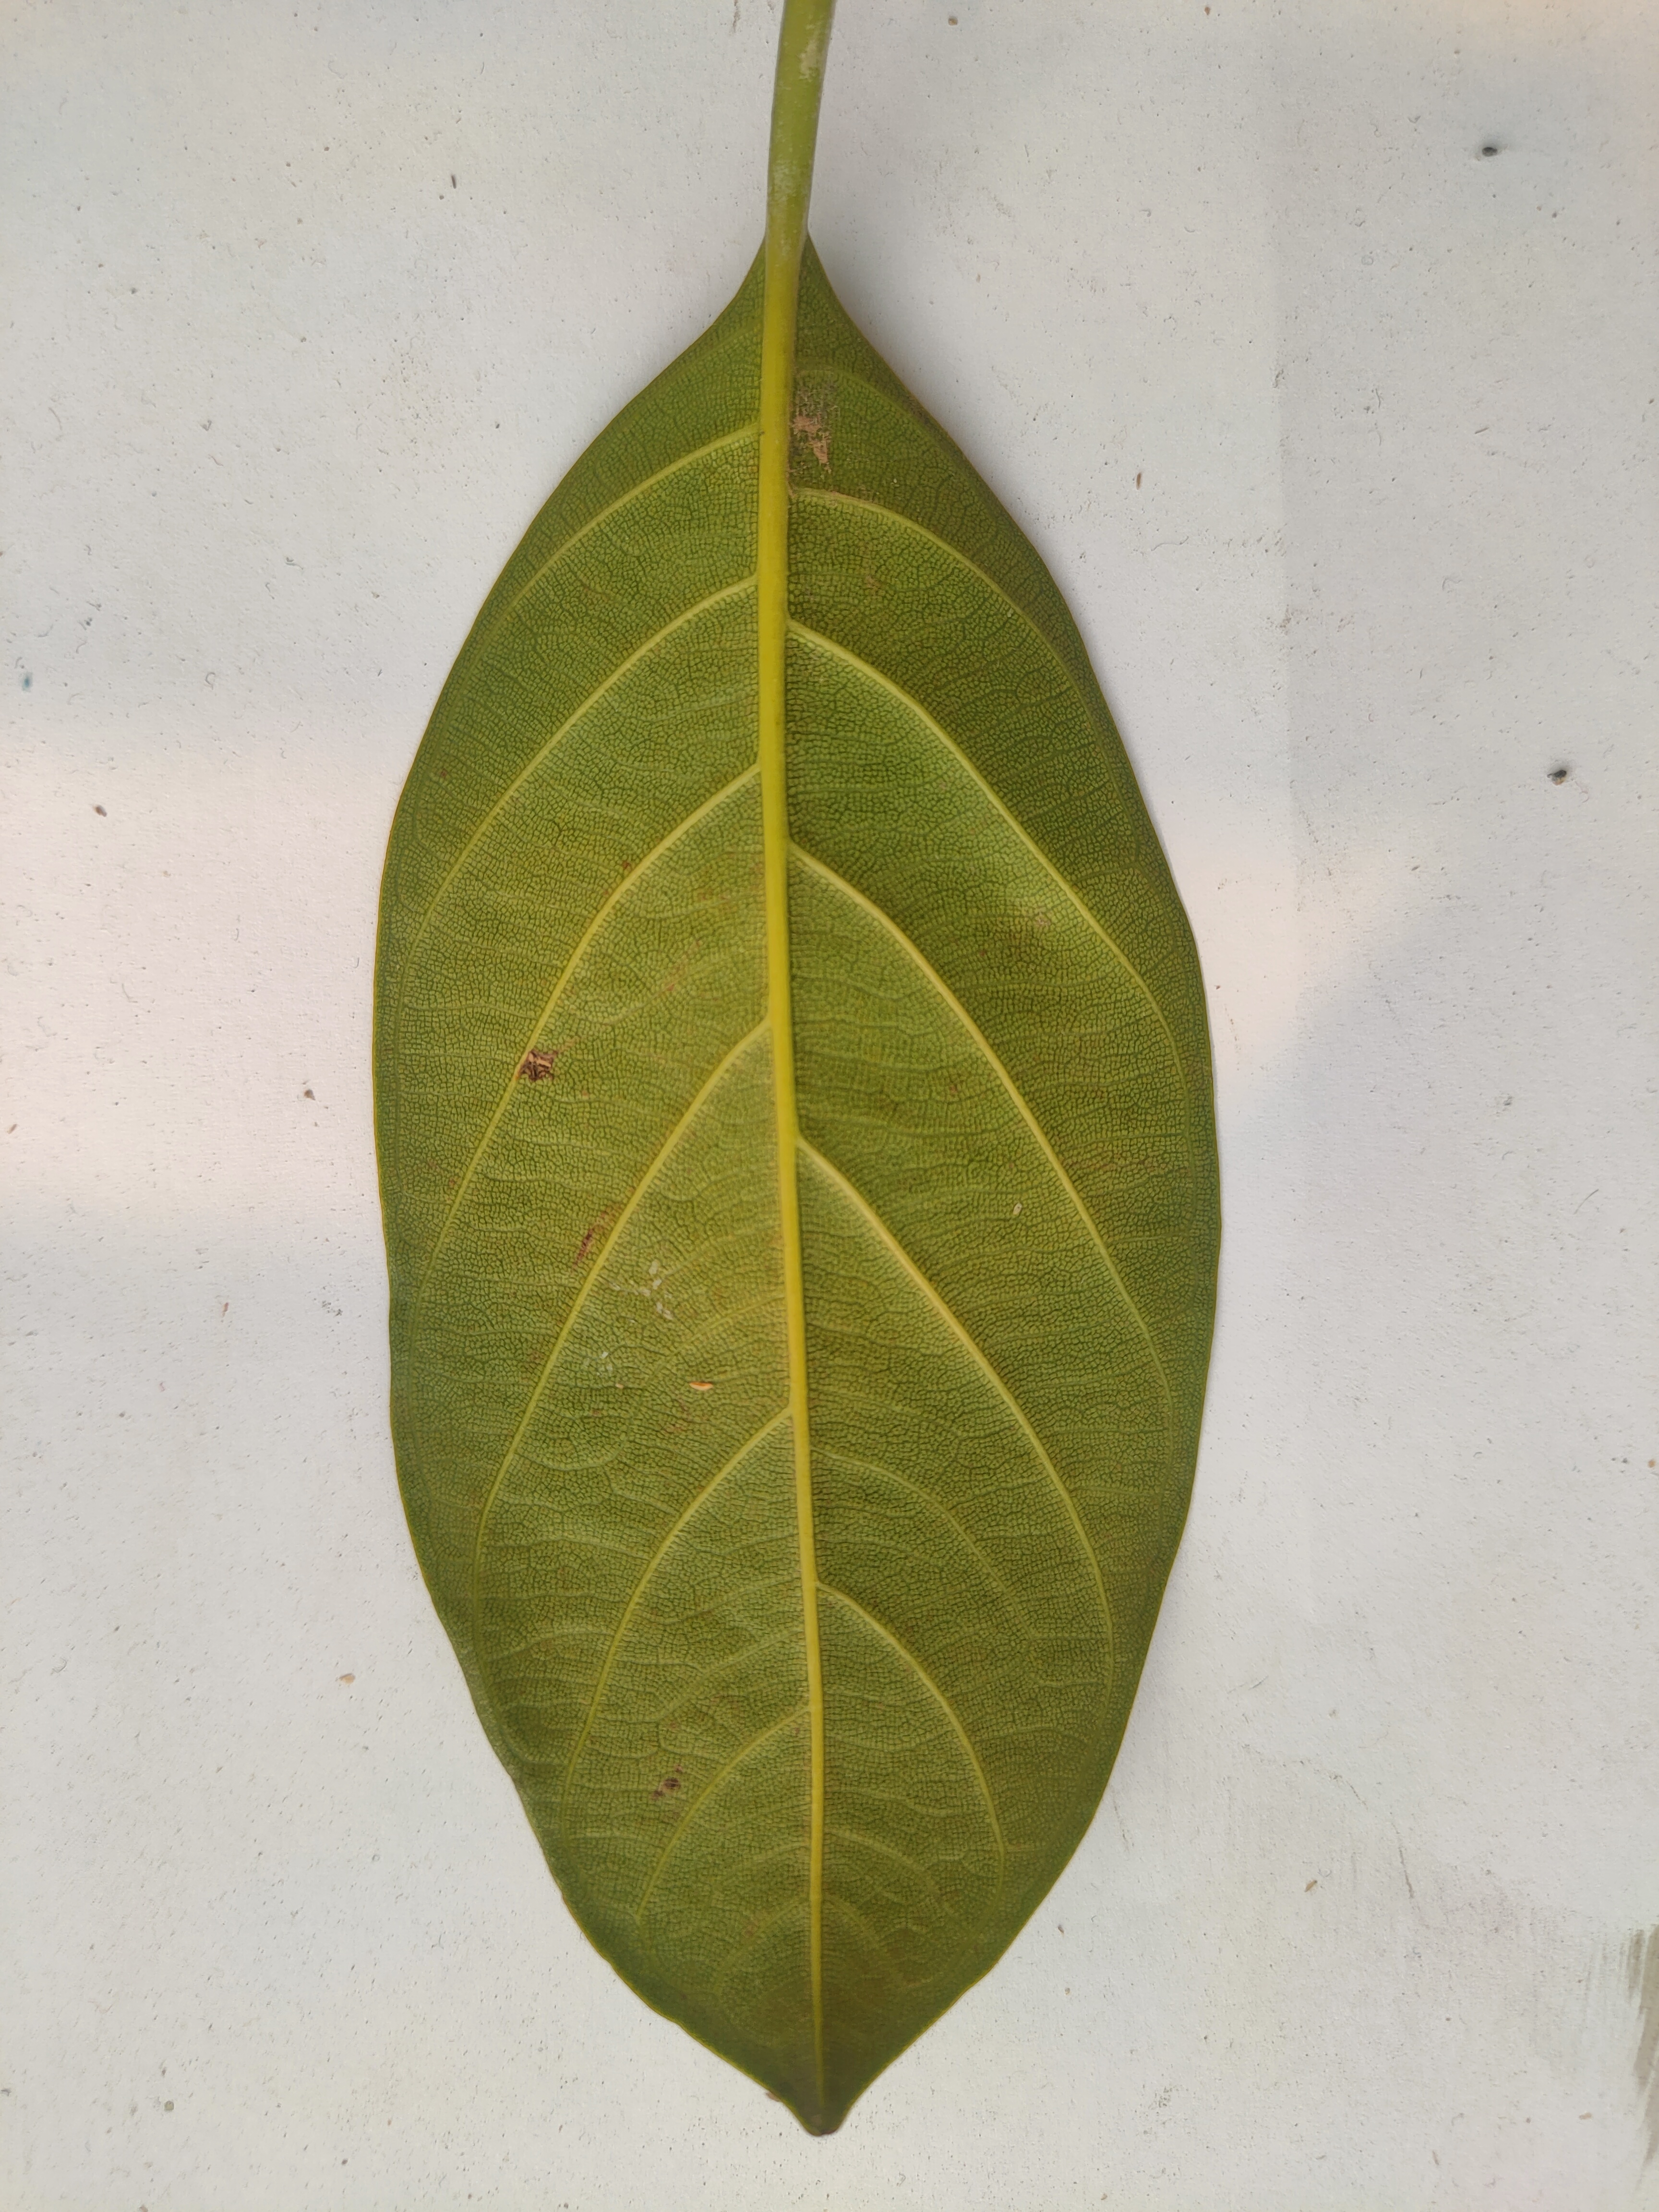
Leaf variety: Jackfruit